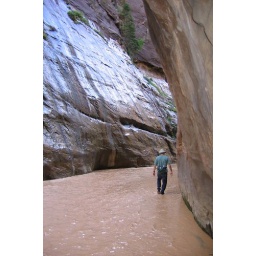
Sometimes the water was not deep. Tho, consider, over the millennia, that water wore down these walls all the way to here.